Ancient Maya cuisine

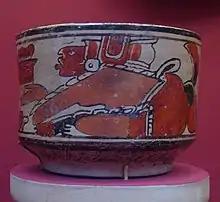
Maya civilian with tamales as offerings for the gods

Tamales: Crafted from masa, or corn dough, and a mix of meat and vegetables, tamales have historically been one of the world's most convenient foods because of their ease of transport. Like many popular dishes in ancient Maya culture, the "tamal" included the use of the corn husks to ferment and enhance the cooking process of the meal. After the cooking process, the "tamal" would be unwrapped and topped with "salsa," which could be eaten on the go.